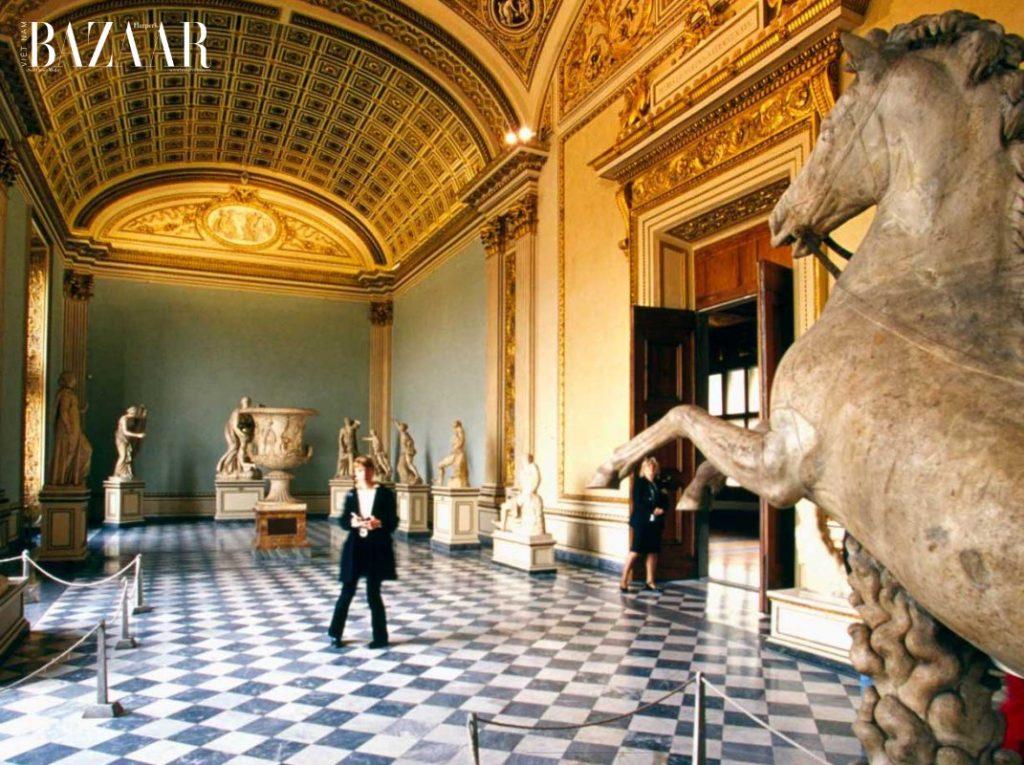
có nhiều bức tượng được trưng bày trong căn phòng